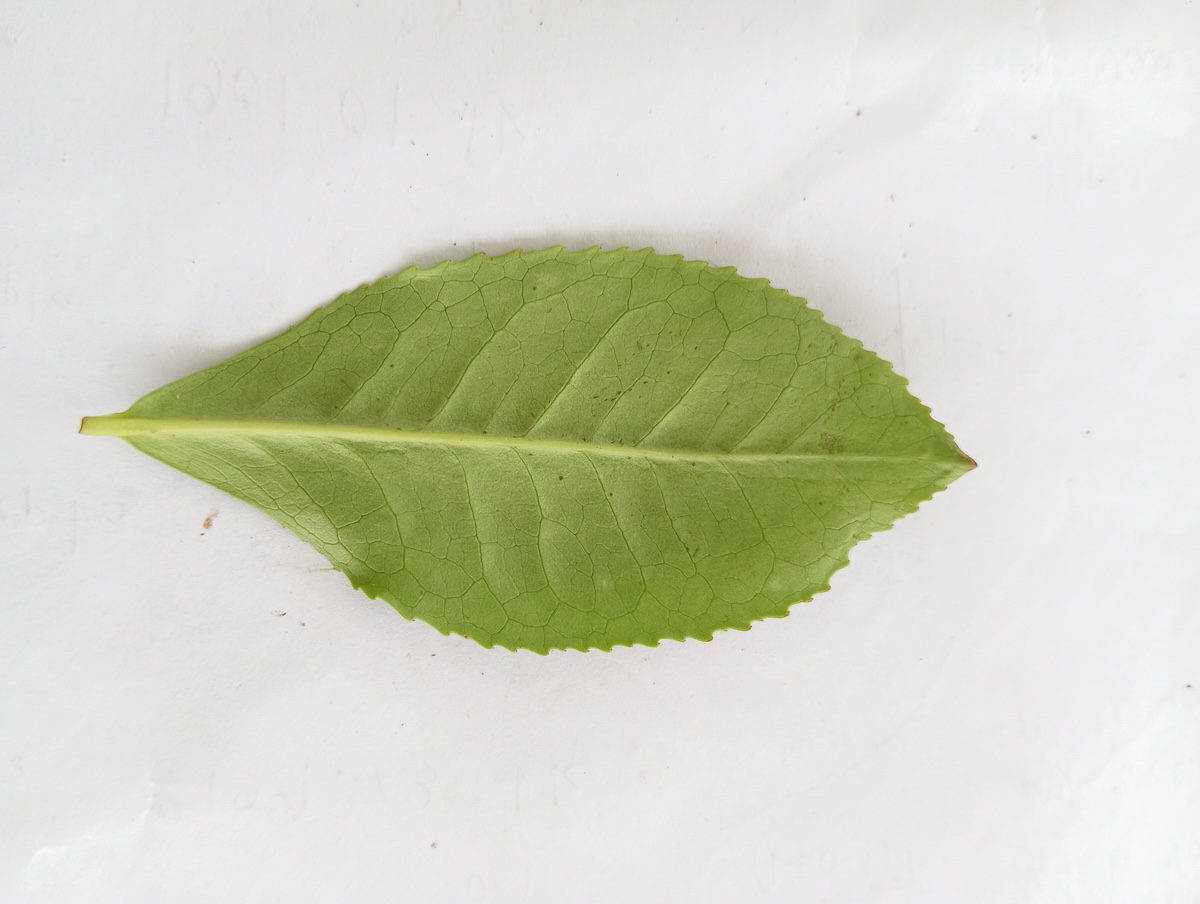
Label: Healthy leaf